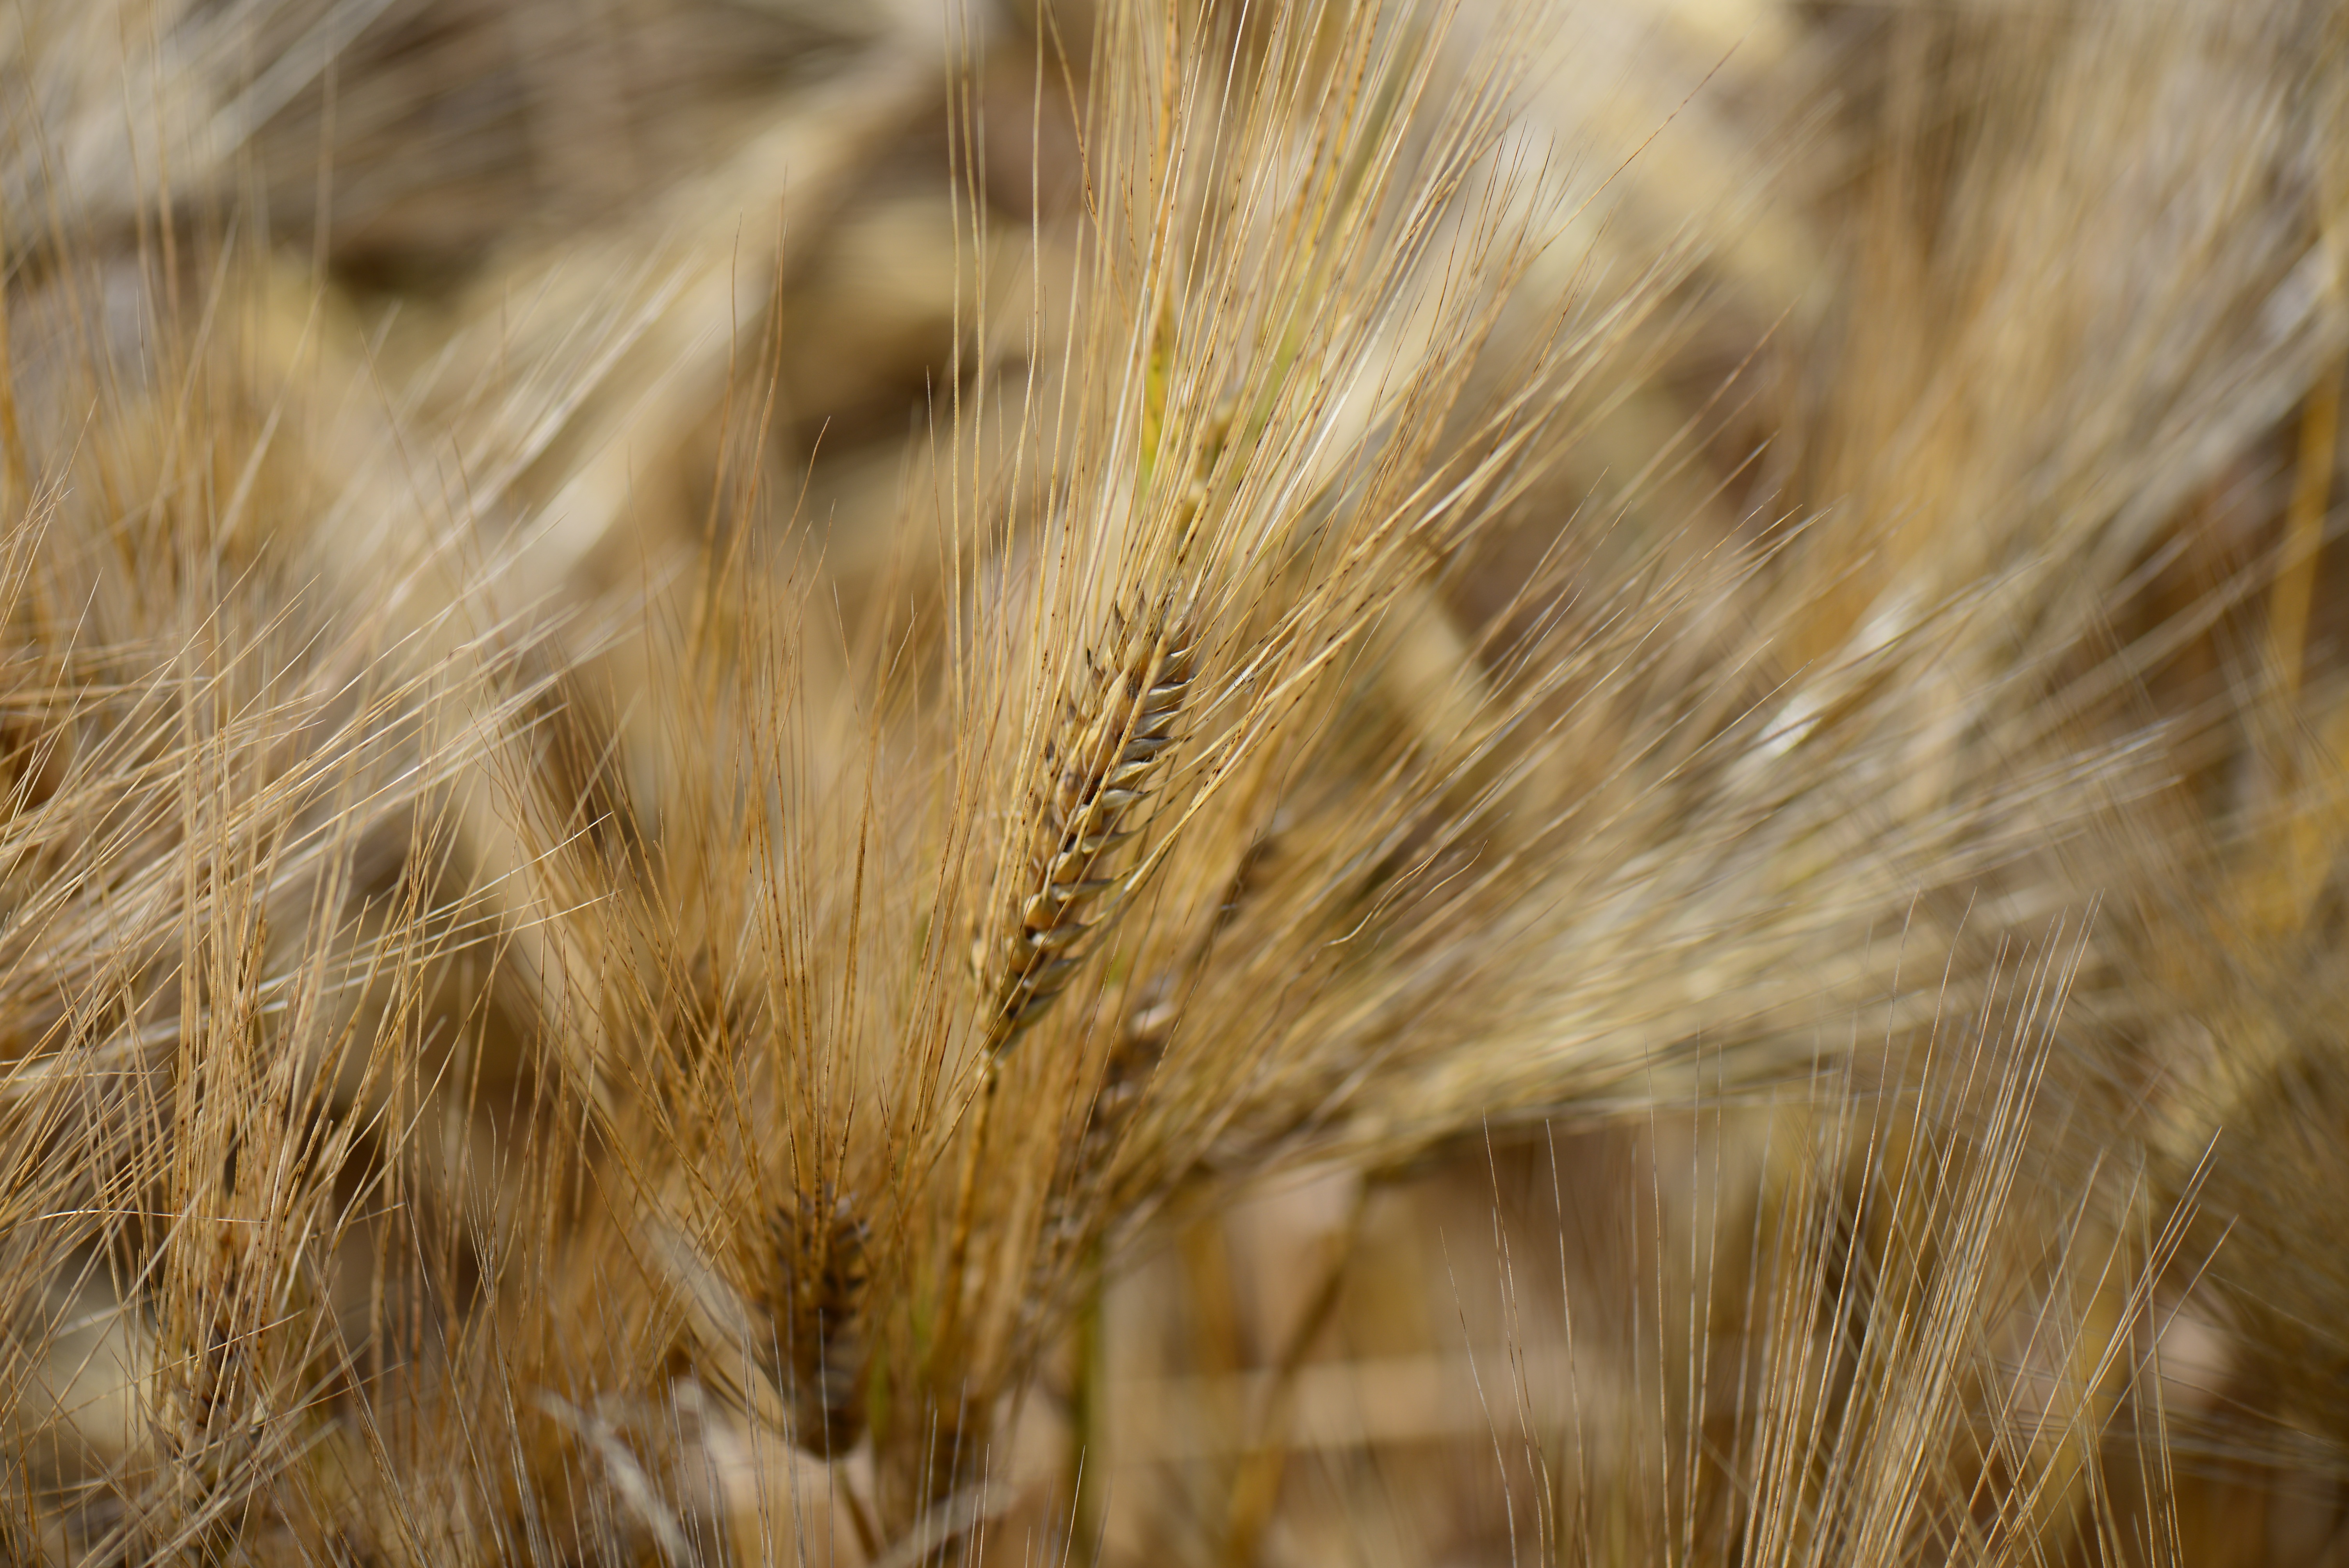
grass, plant, field, barley, wheat, summer, food, agriculture, close, cereal, close up, rye, flowering plant, commodity, emmer, barley feed, hordeum, grass family, plant stem, land plant, food grain, einkorn wheat